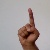
The image shows a hand gesture representing the letter 'D' in Indian Sign Language.